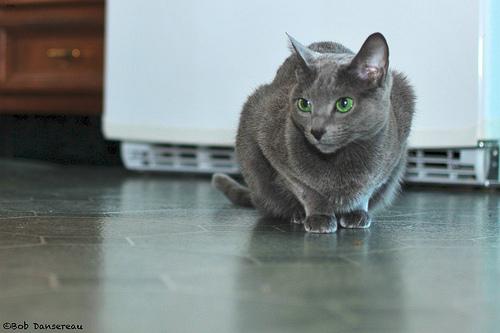
Breed: Russian Blue